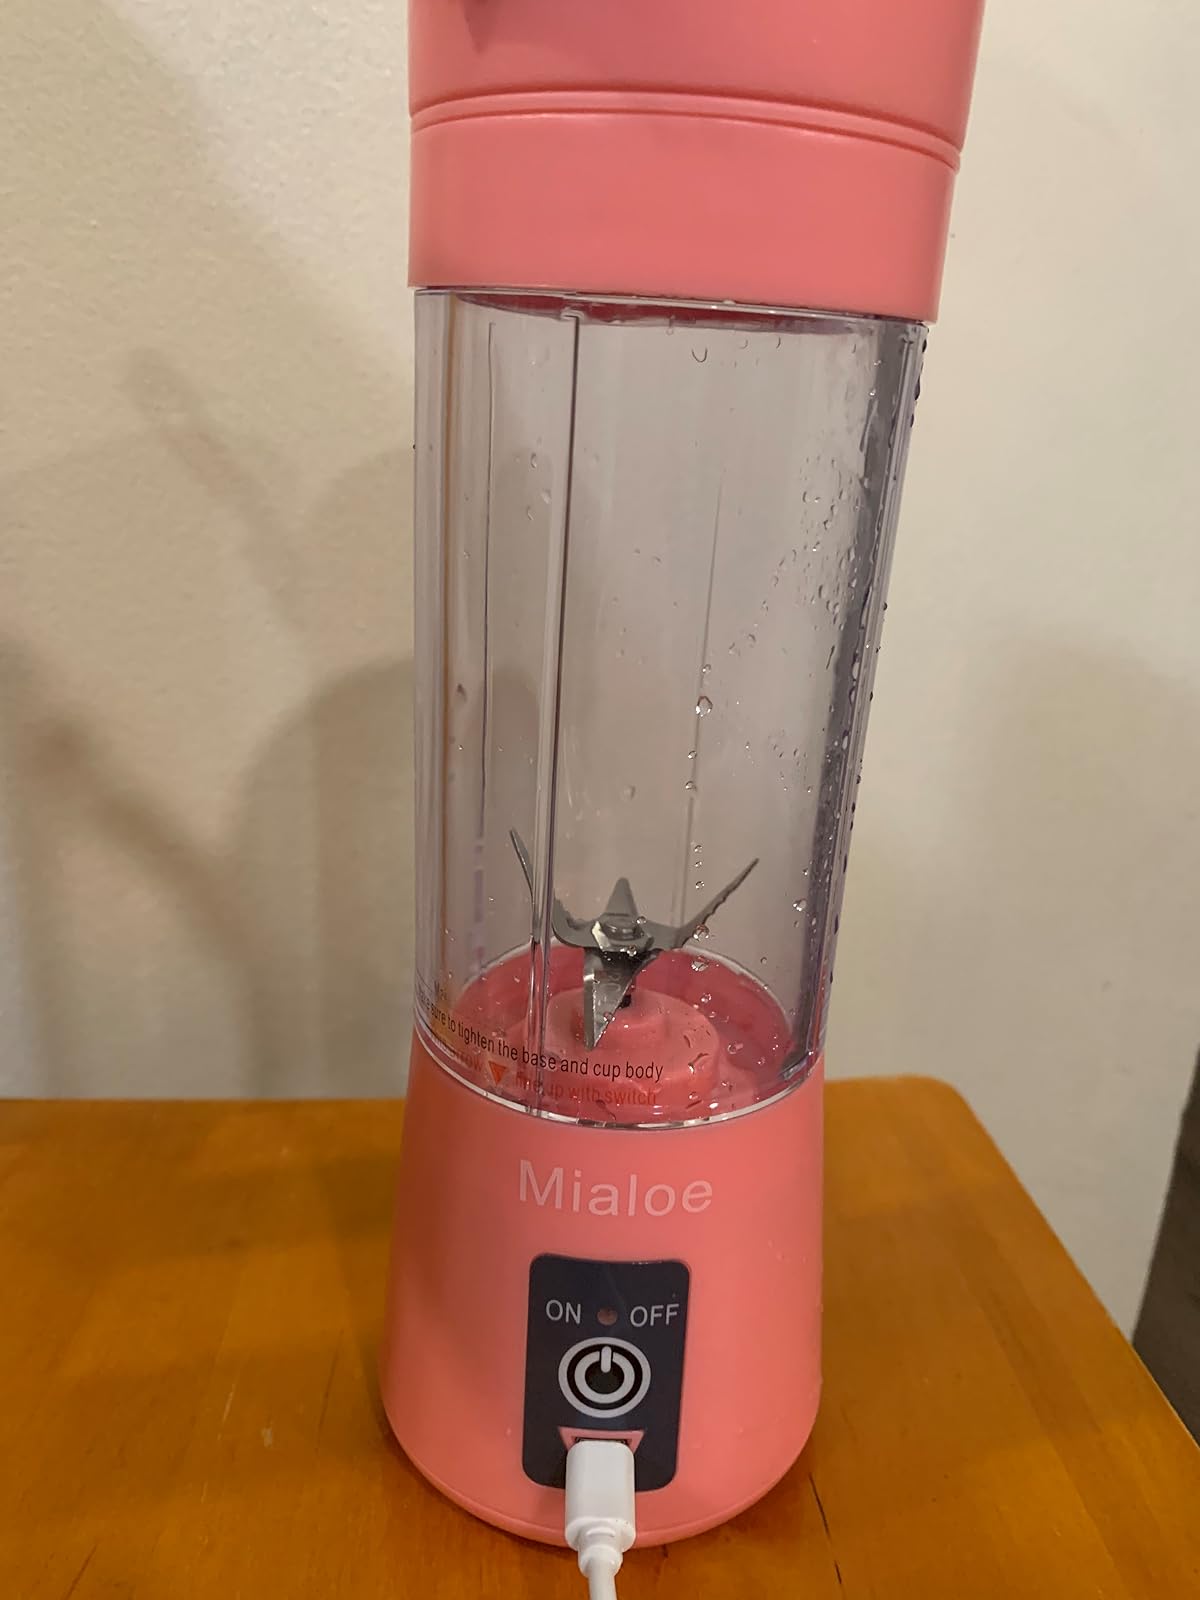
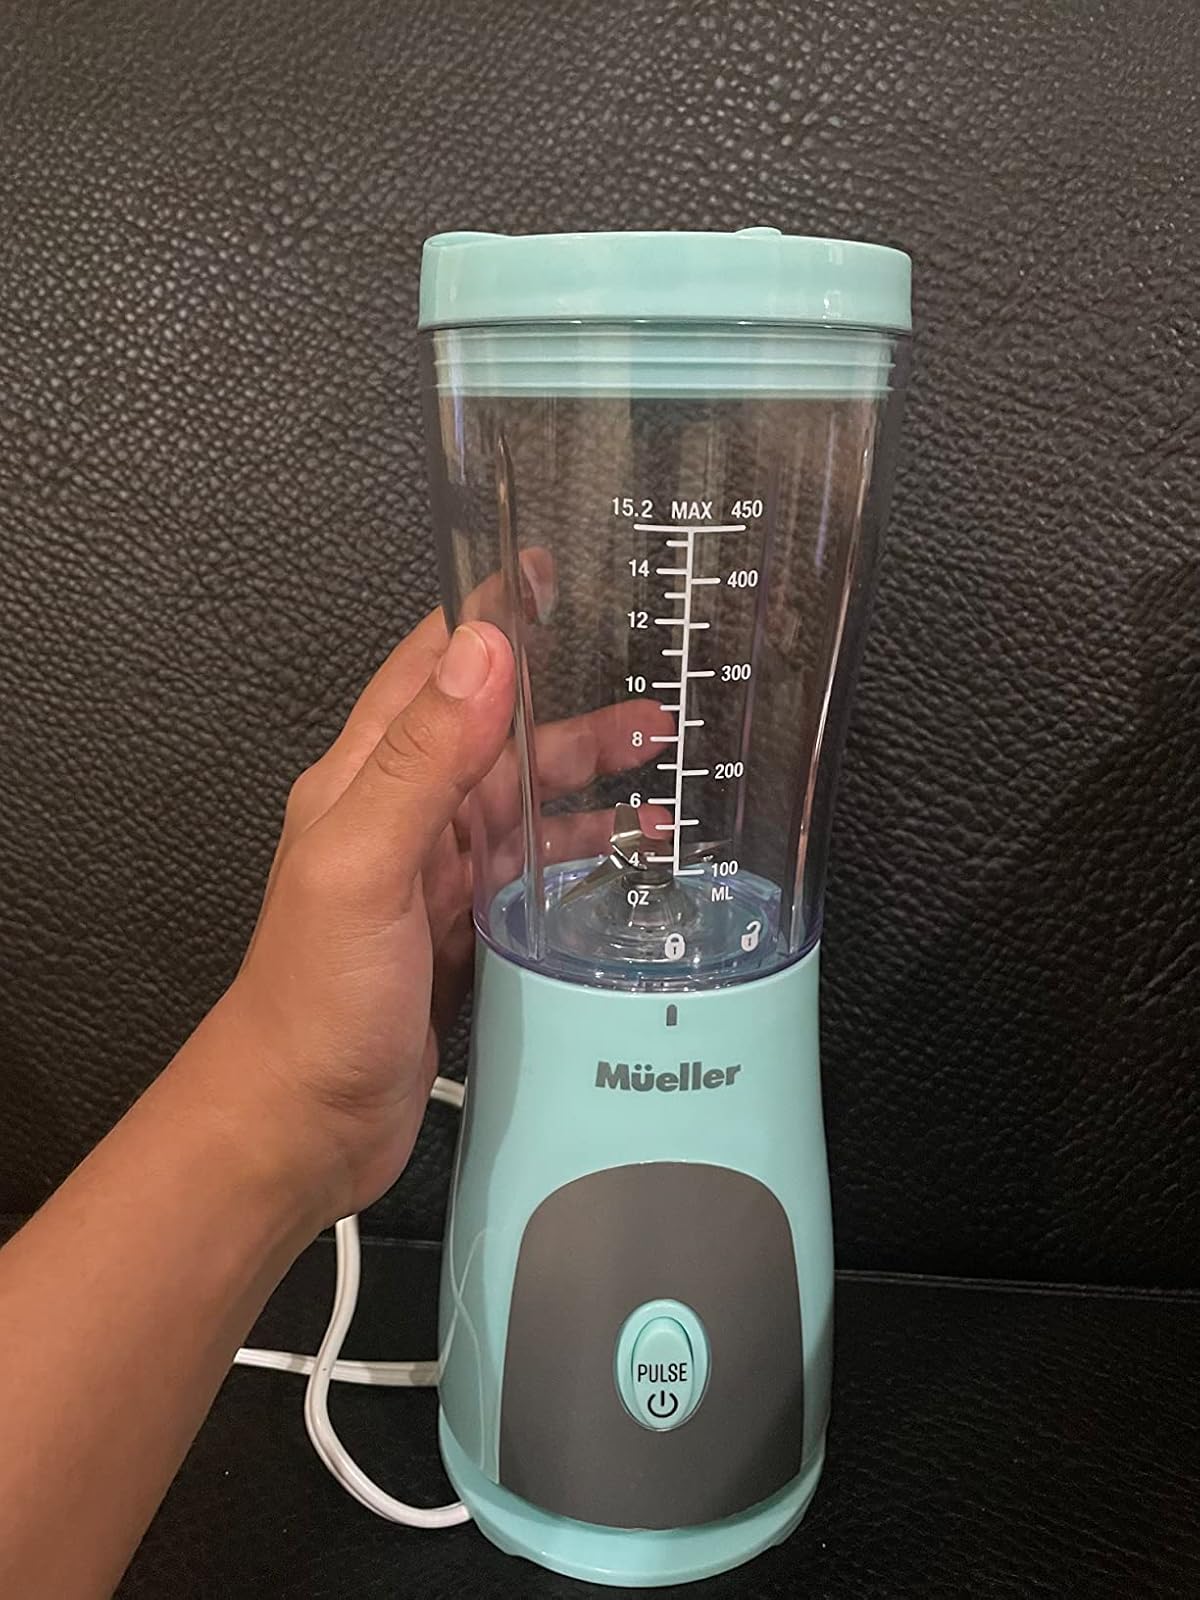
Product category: items_blender
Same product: no